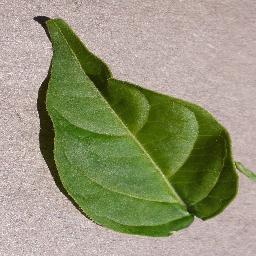
Label: Pepper,_bell___healthy